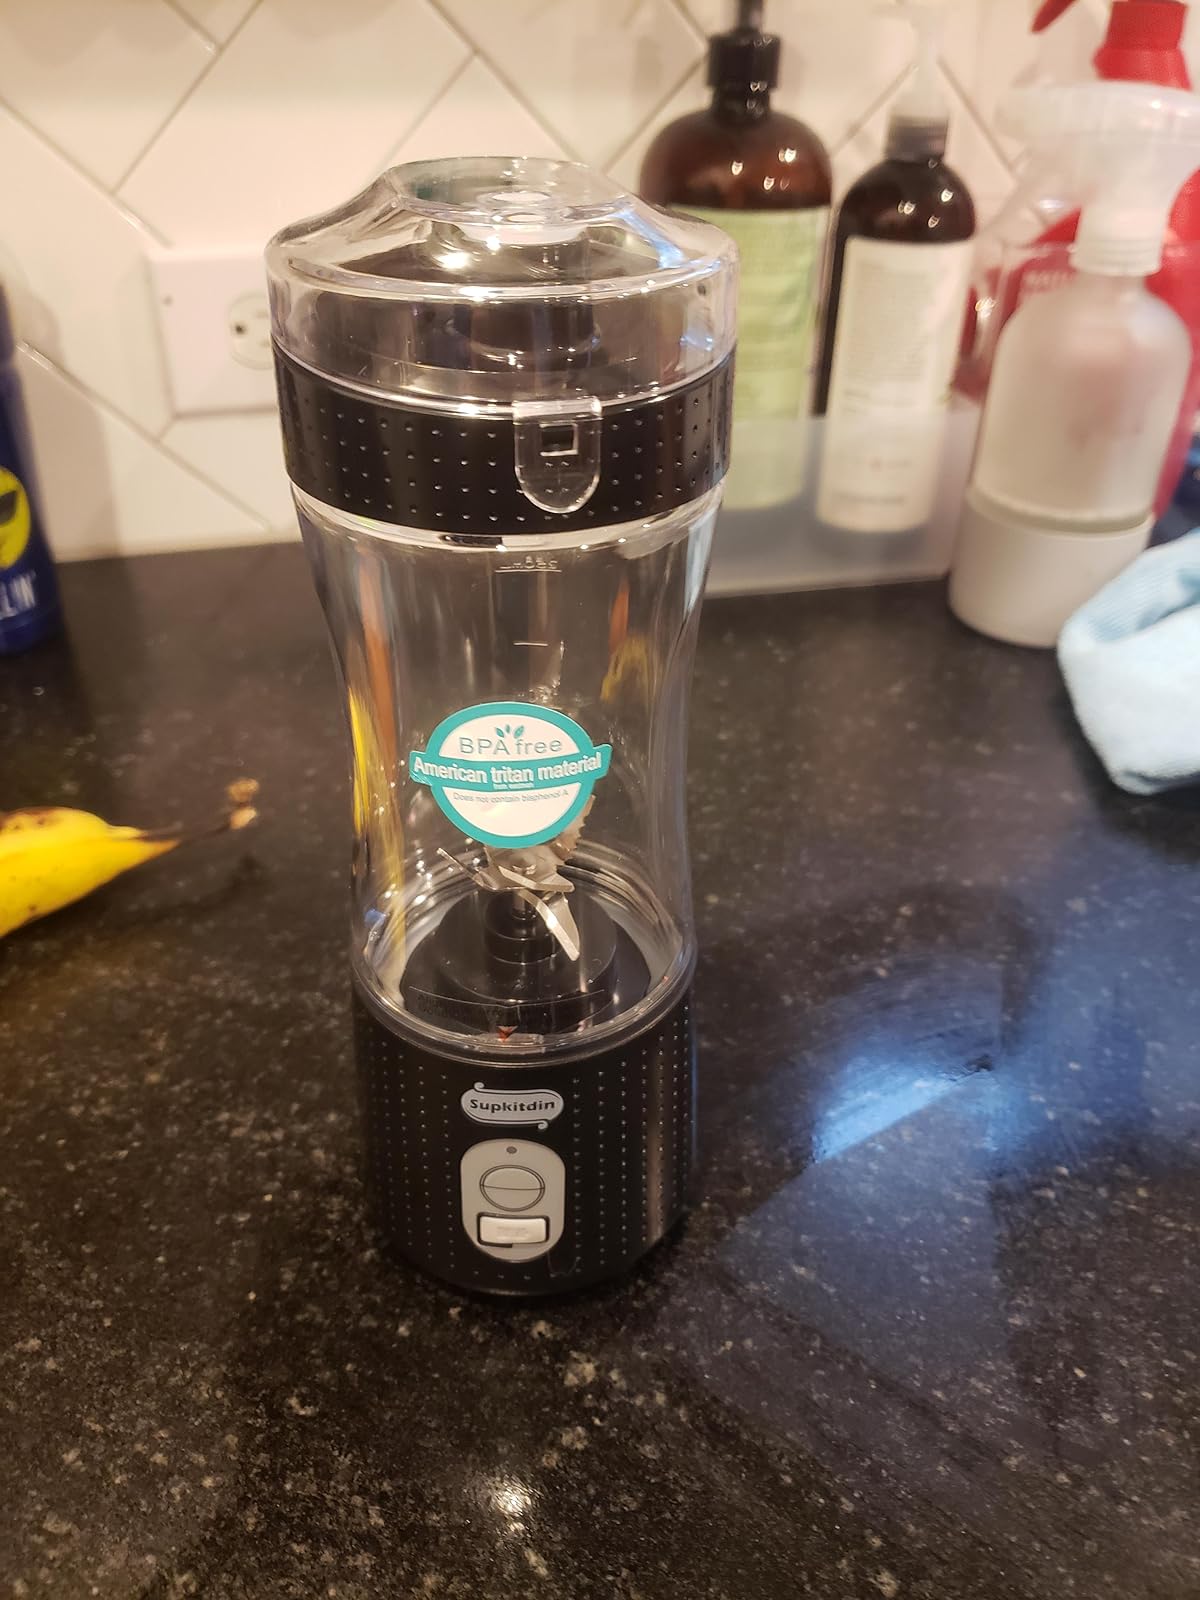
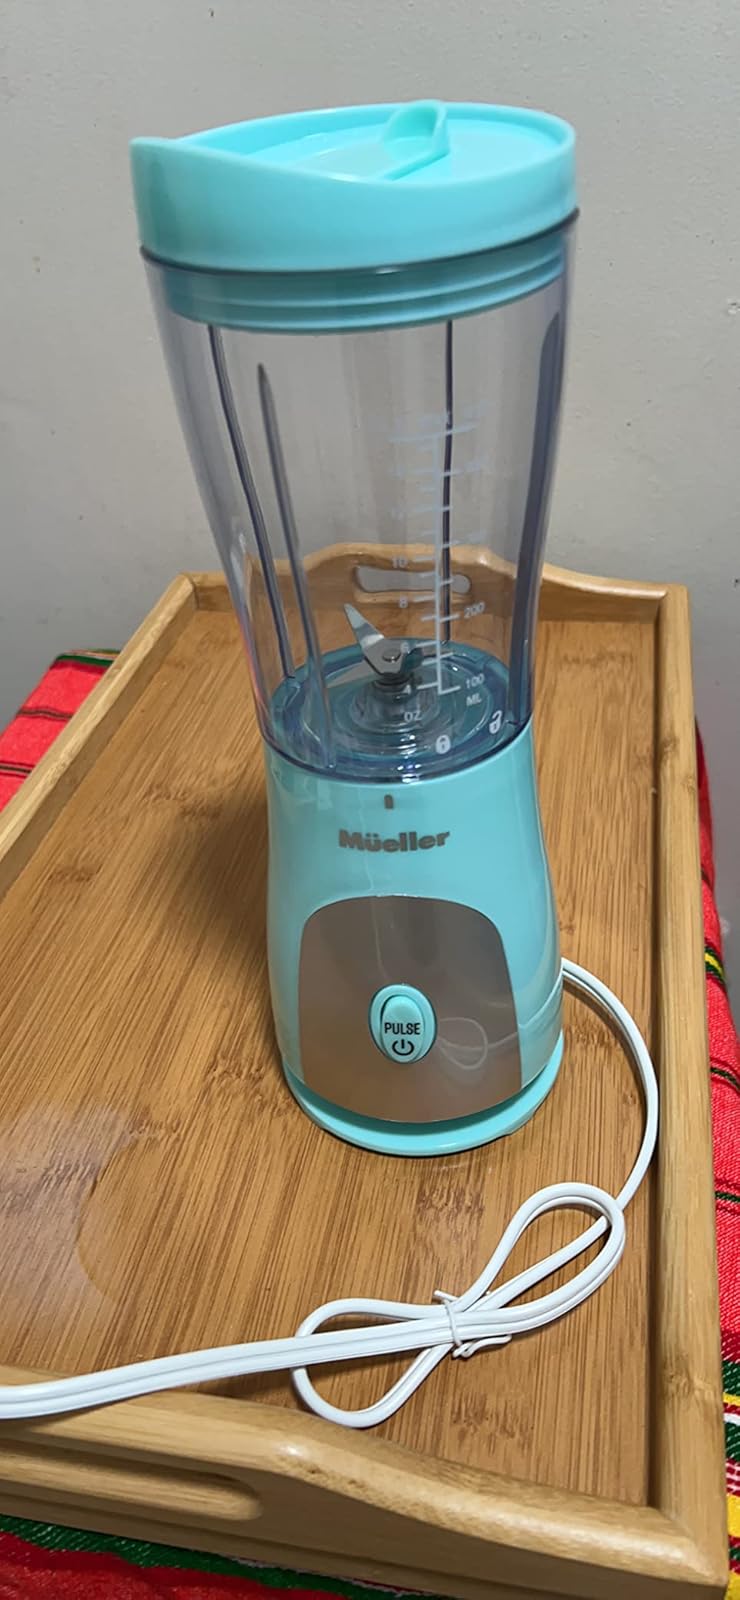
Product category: items_blender
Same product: no